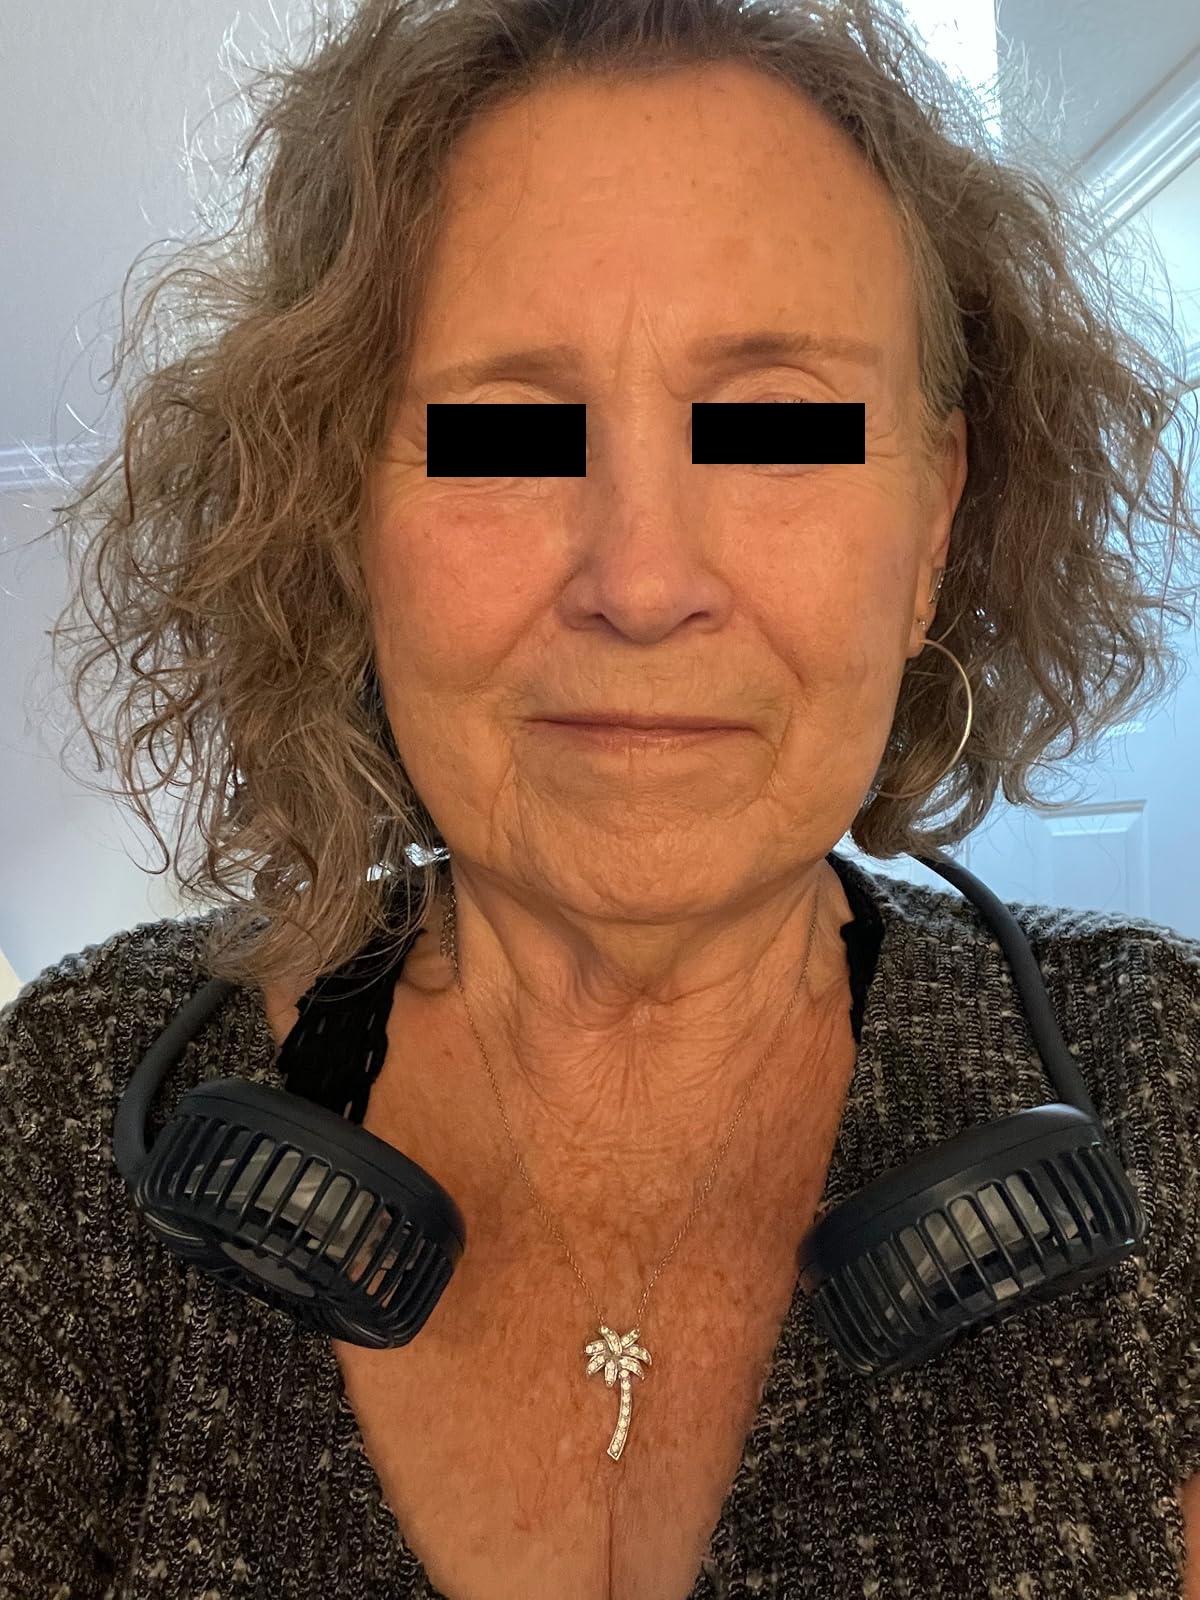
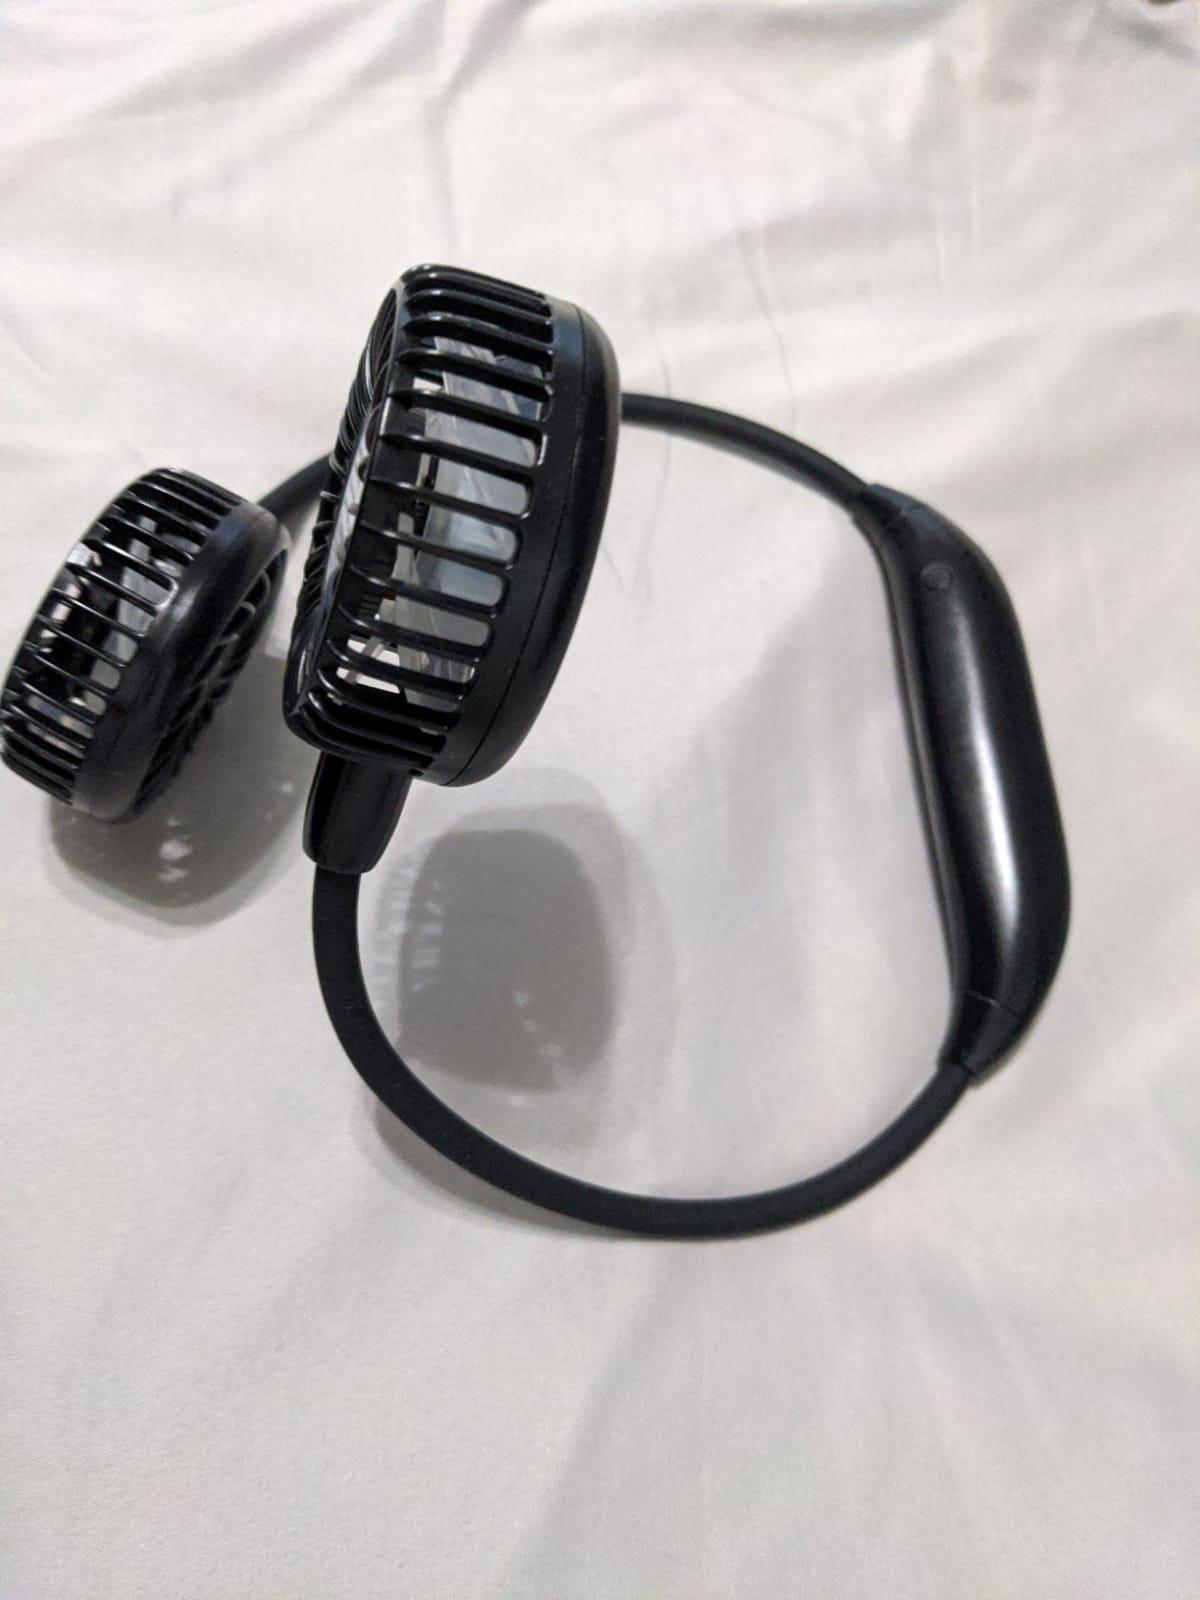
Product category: fan
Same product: no